North Carolina state troops in the American Revolution

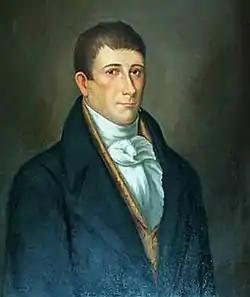

The North Carolina General Assembly created a State Regiment (also called a State Legion) to subdue loyalists in the state with men from militia units all over the state in January 1779. The troops were to serve for terms of three months. The regiment was commanded by Colonel John Herritage. Men from this unit were not to leave the state. The unit included both infantry and cavalry. The unit was disbanded in October 1779, re-established on July 10, 1781 under colonel Col. Benjamin Williams (1781) and later Col. Joel Lewis (1781-1783), and finally disbanded on January 10, 1783.